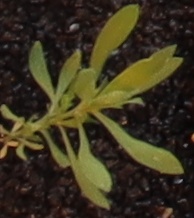
Label: Kochia